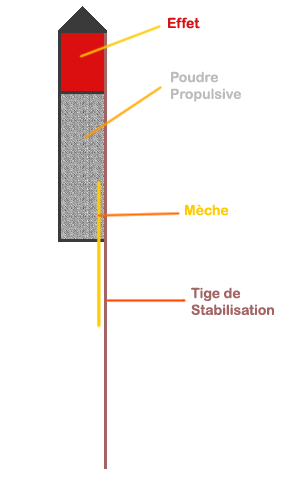
La pyrotechnie est la science de la combustion des matériaux et de ses effets.